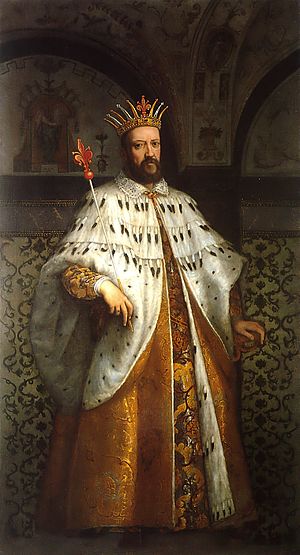
Storhertugdømme
Cosimo I, den første fyrste med titlen storhertug
Et storhertugdømme er et land, hvor monarken har titel af storhertug eller storhertuginde. Titlen storhertug rangerer under konge, men over en almindelig regerende hertug eller fyrste. En storhertug eller storhertuginde tituleres kongelig højhed.